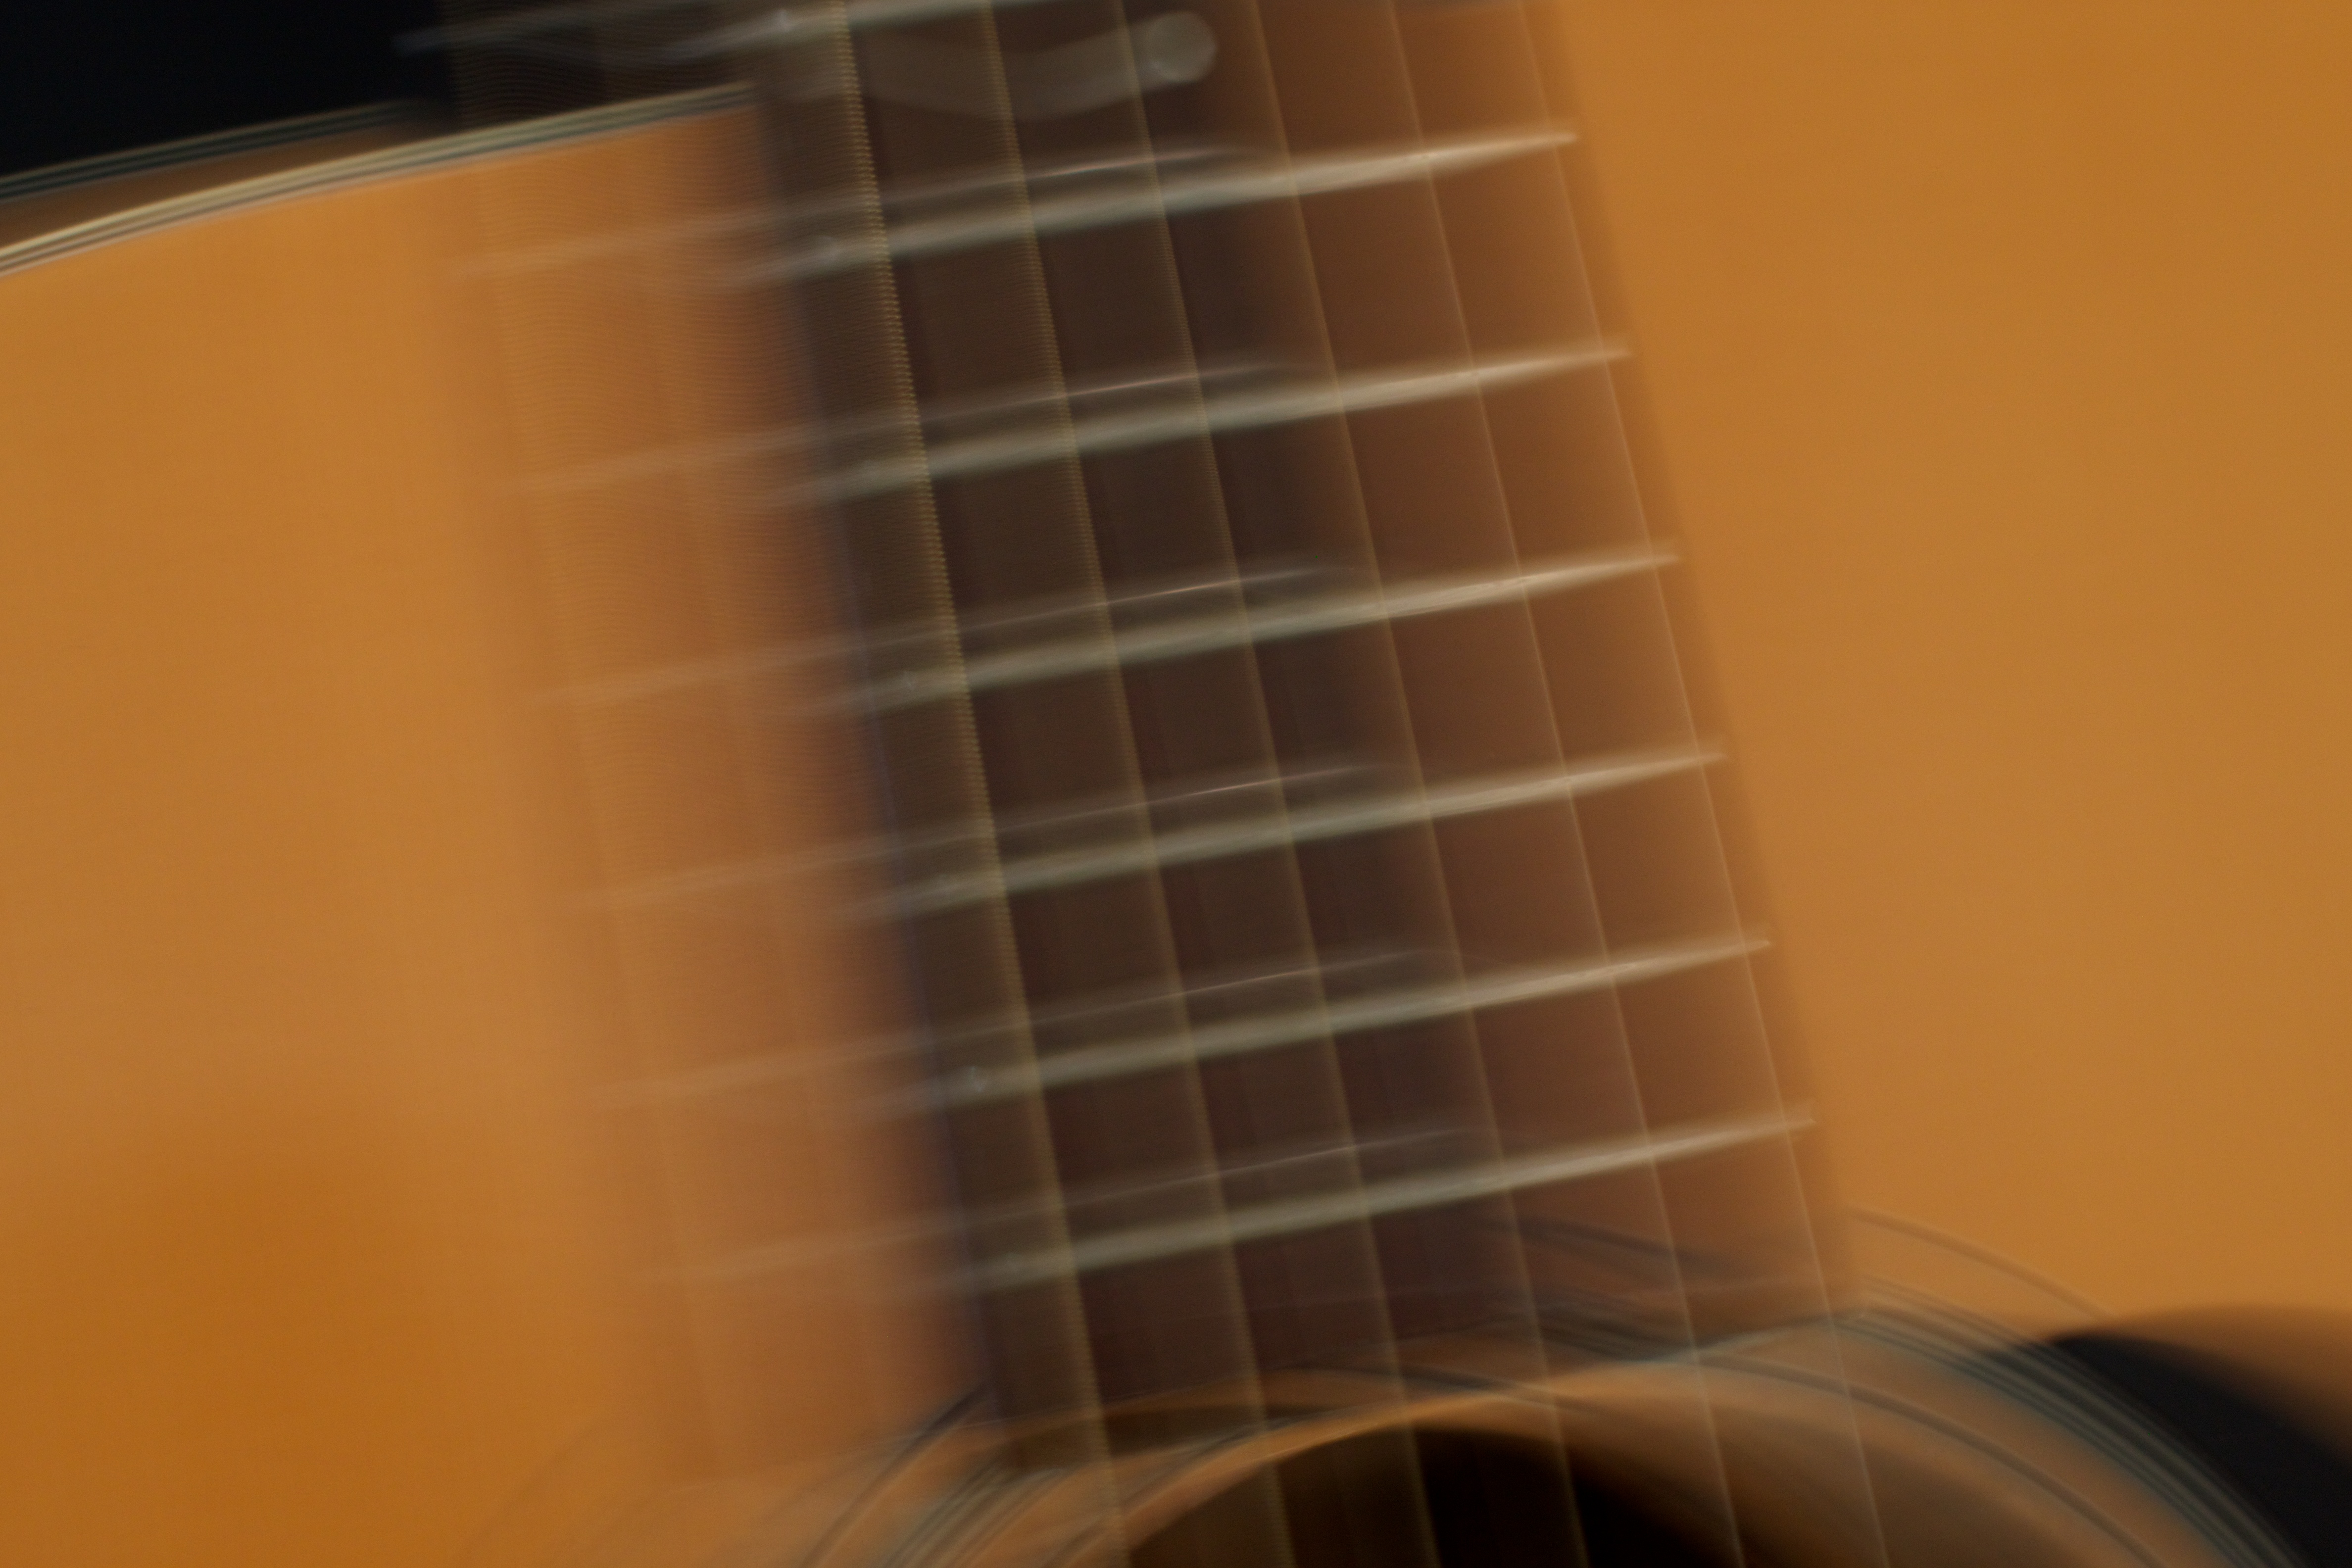
guitar, acoustic guitar, motion, electric guitar, musical instrument, ukulele, string instrument, plucked string instruments